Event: Nepal Earthquake
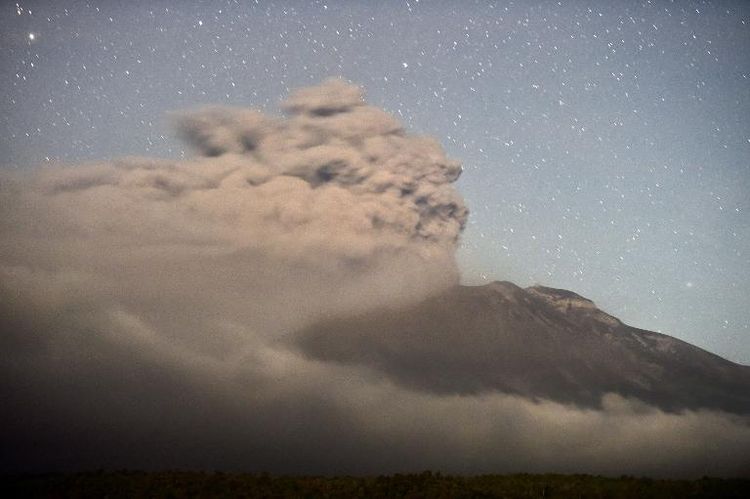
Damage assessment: no_damage